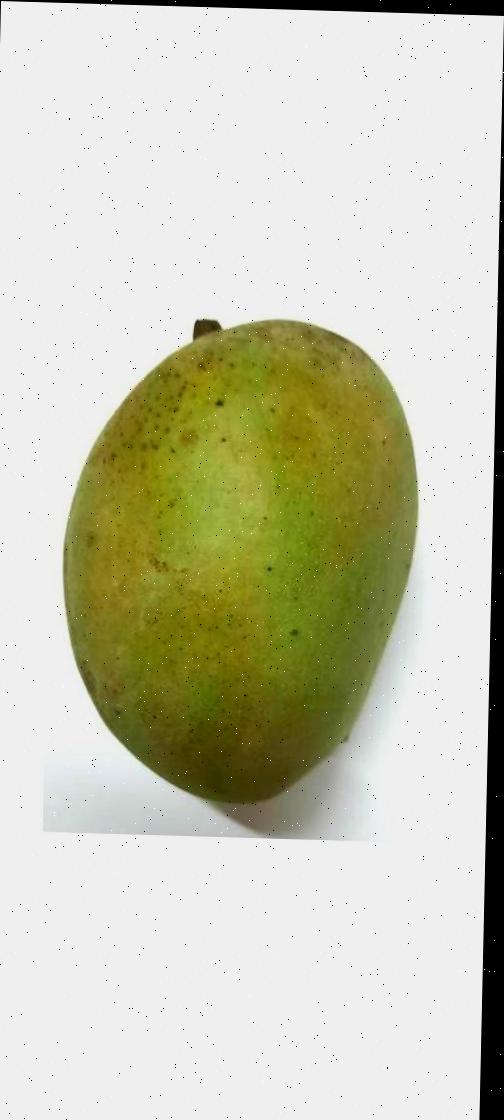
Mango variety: Shada